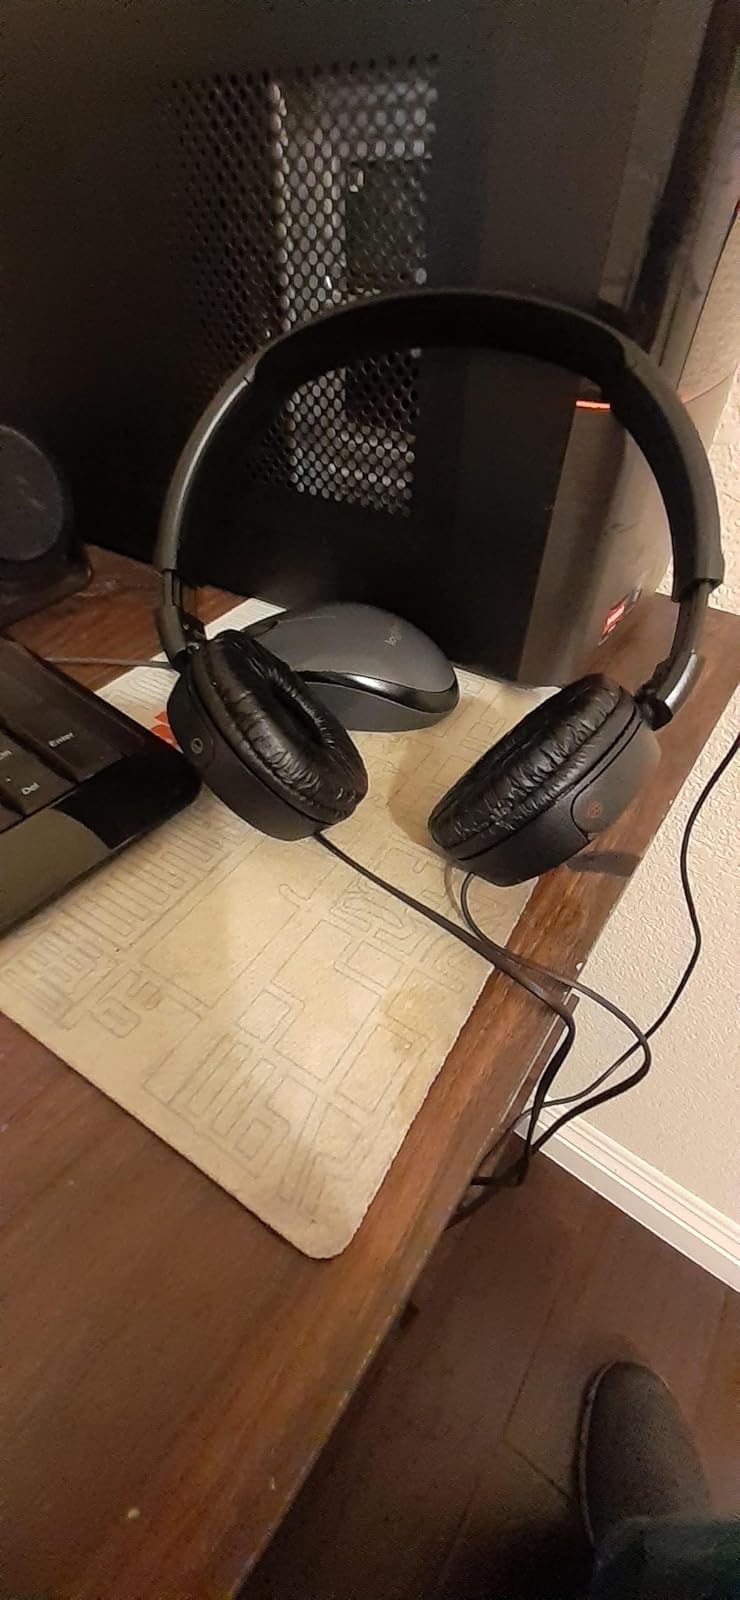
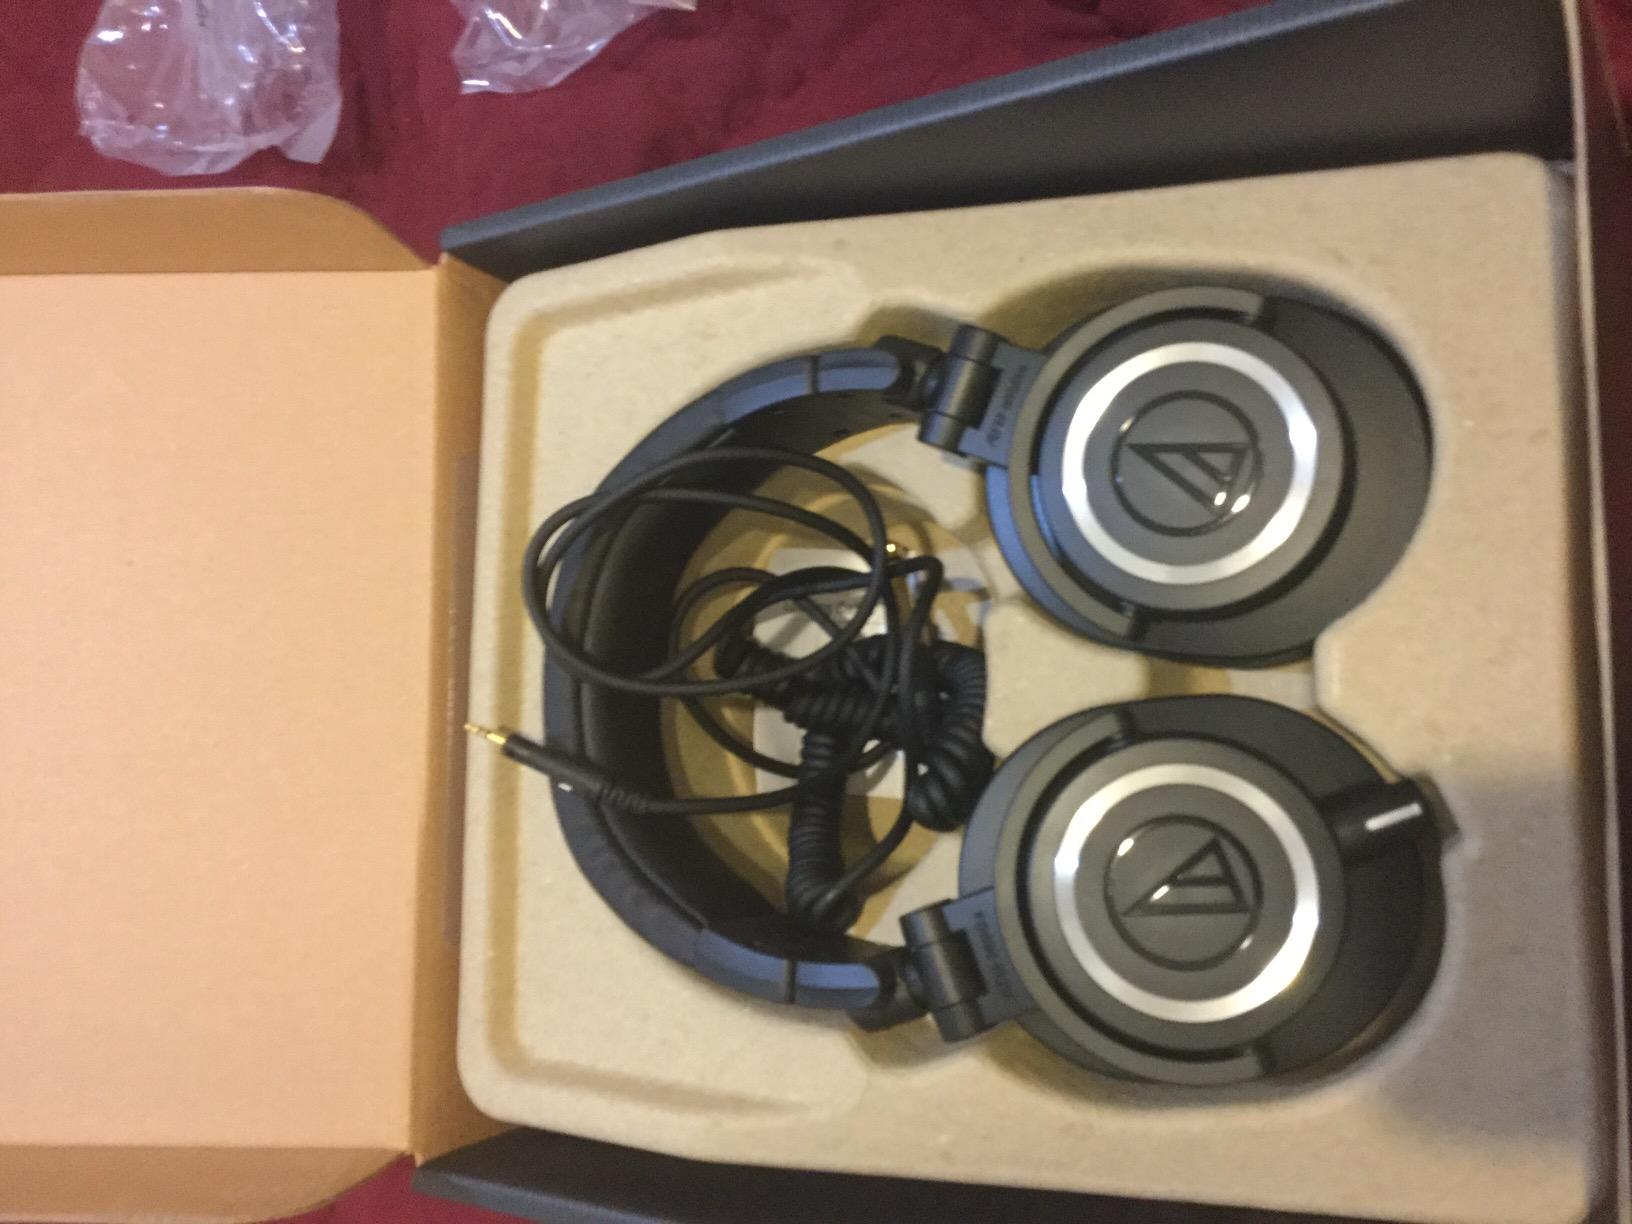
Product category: headphones
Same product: no